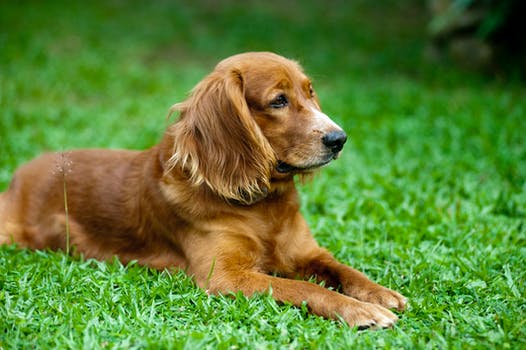
Label: No Watermark